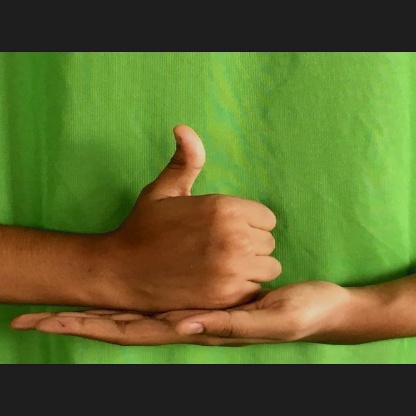
Mudra: Shivalinga